Carpathian Germans

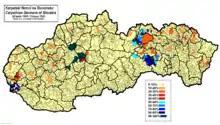
Carpathian Germans in 1900

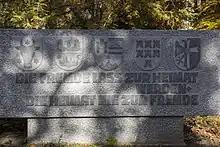
Memorial dedicated to several expelled ethnic German groups from Central and Eastern Europe in Linz, Austria (the third coat-of-arms in the middle being that of the Carpathian Germans).

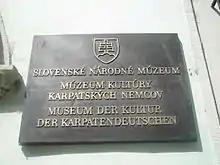
Plate in the Slovak Museum of German Culture in Bratislava

The main settlement areas were in the vicinity of Pressburg and some language islands in Szepes County (Hungarian: "Szepesség"; German: "Zips"; Latin: "Scepusium", today Spiš region in Slovakia) and the Hauerland regions. The settlers in the Szepes County were known as "Zipser Sachsen" (Zipser Saxons, Hungarian: "cipszerek"). Within Carpathian Ruthenia, they initially settled around Taracköz (German: "Theresiental", today Teresva in Ukraine) and Munkács (German: "Munkatsch", today Mukachevo in Ukraine).